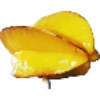
Label: Carambula 1